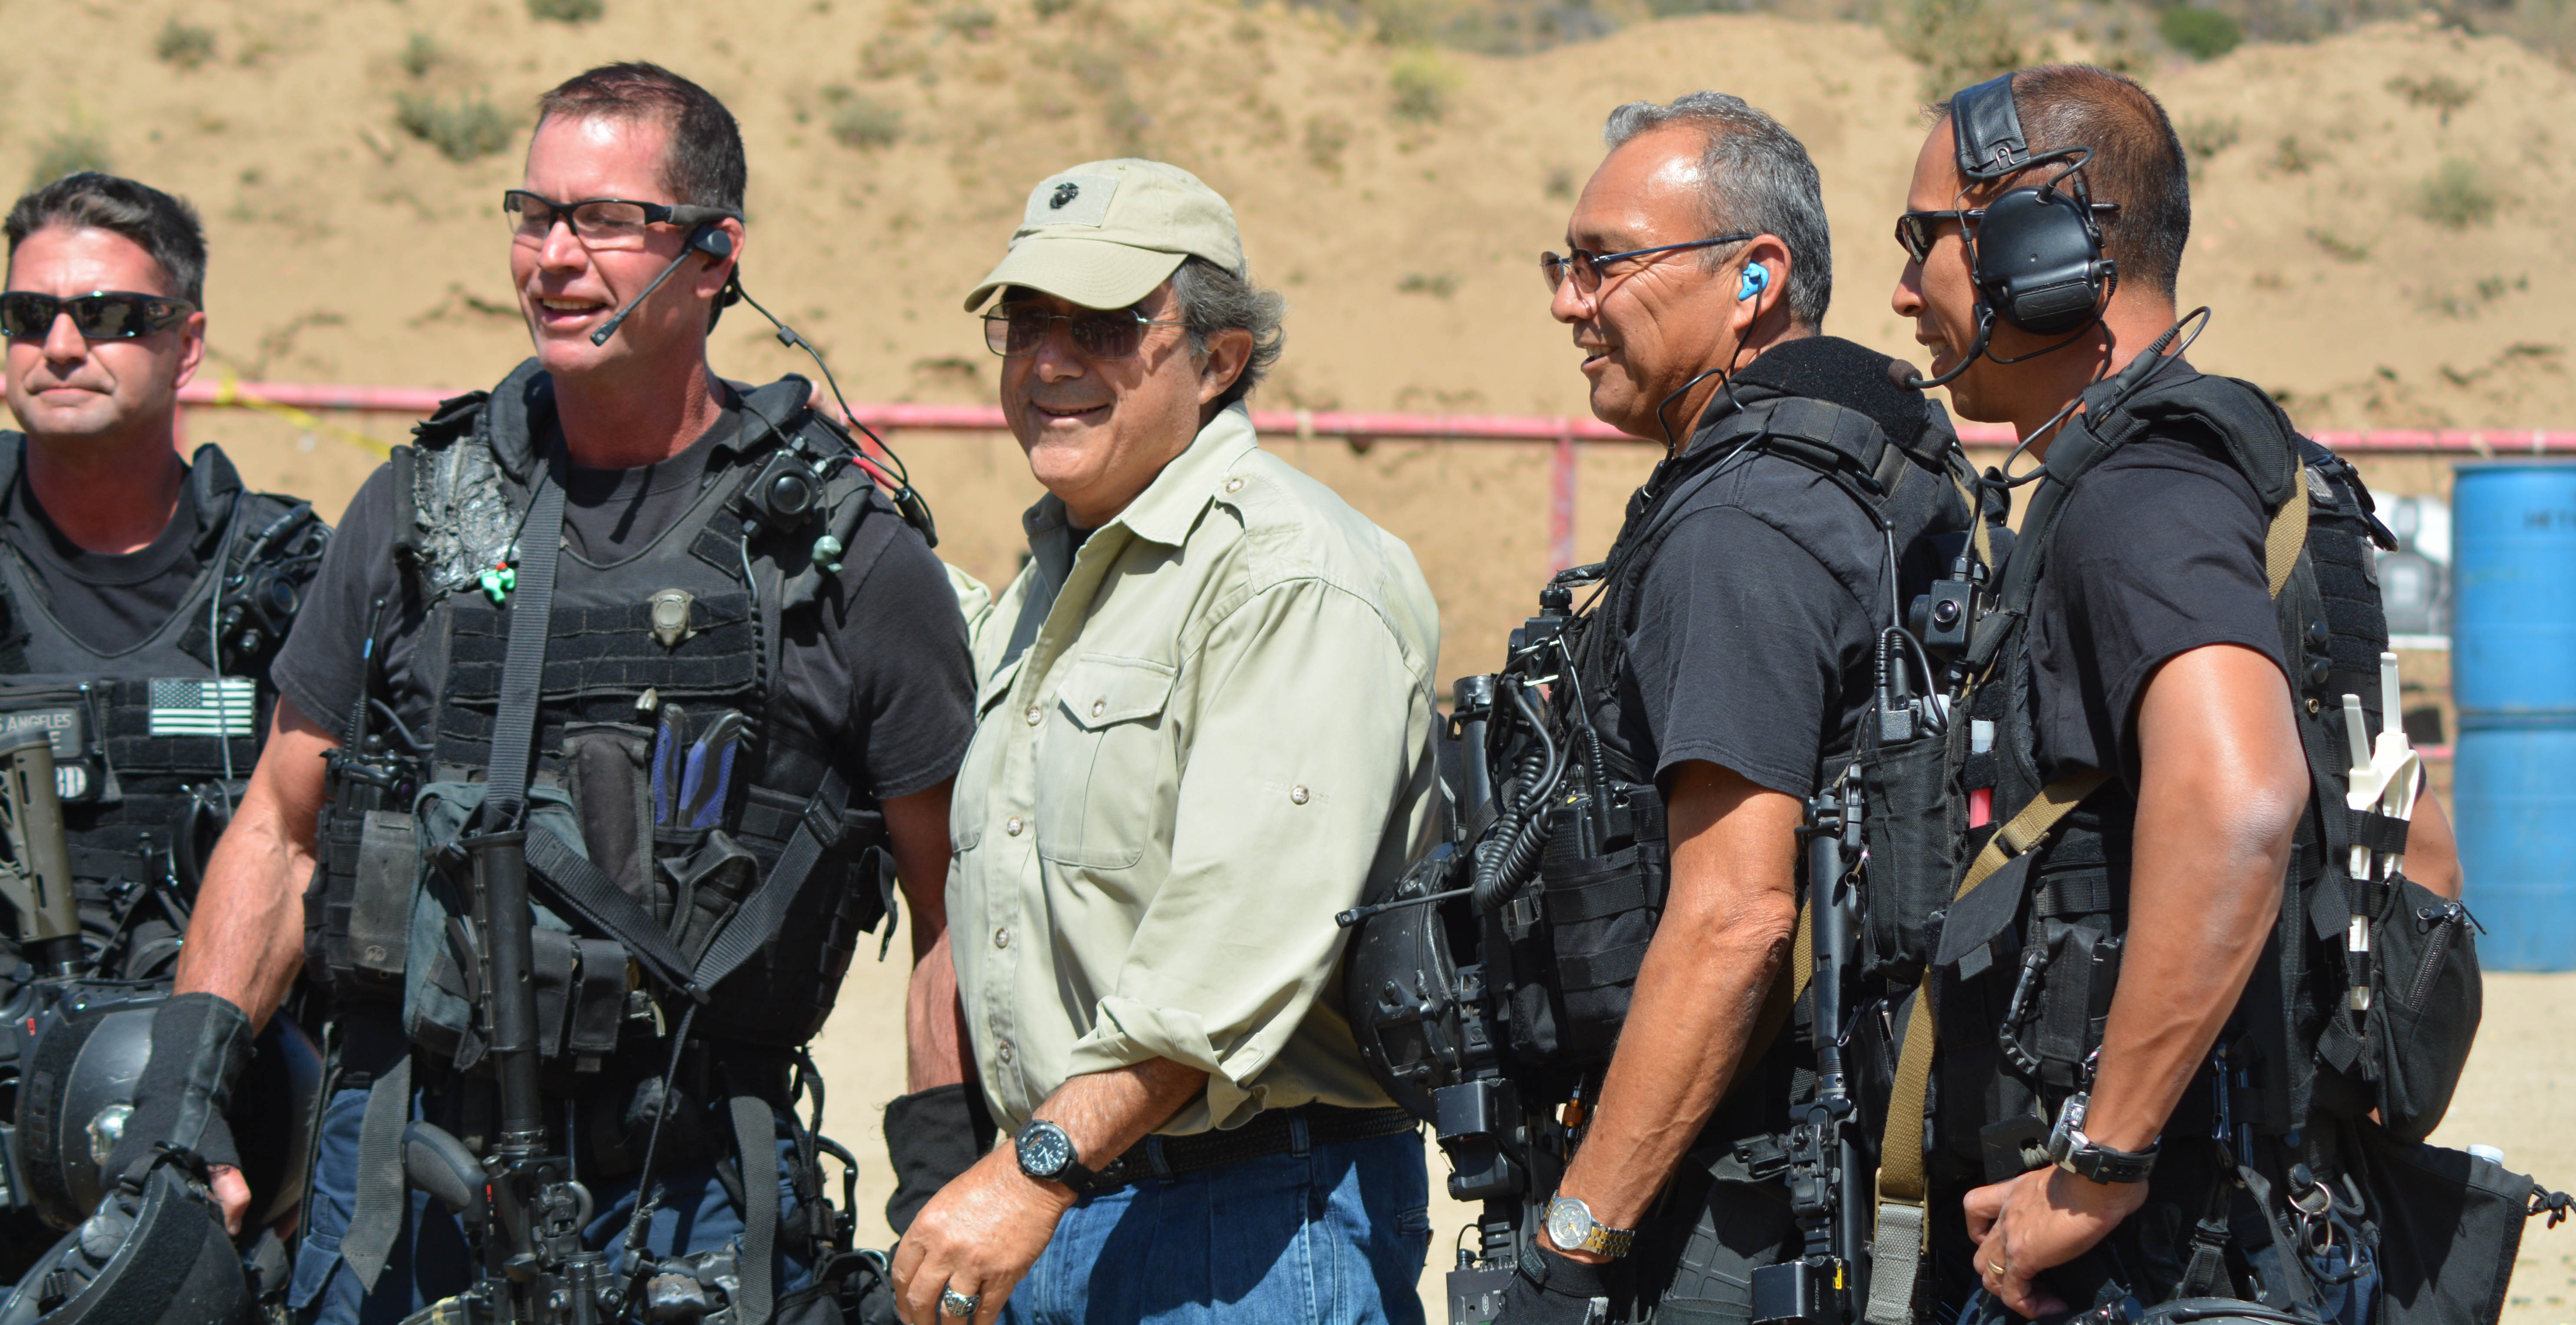
person, people, military, soldier, army, profession, troop, marines, air force, militia, military police, military officer, military person